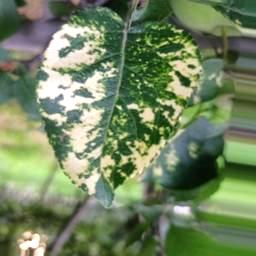
Label: Apple_Mosaic